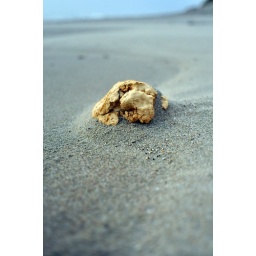
I saw a rock on the beach that didn't fit in so I took a picture of it.